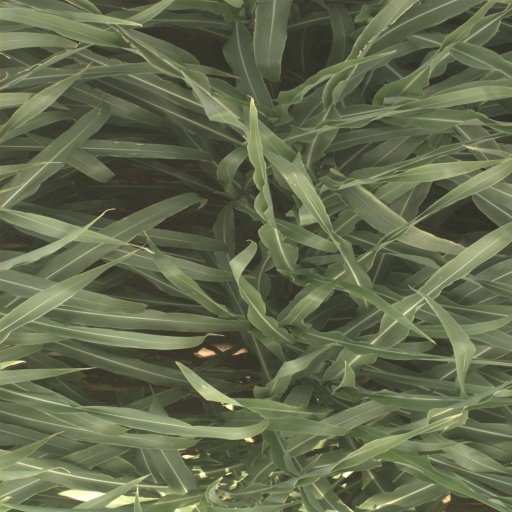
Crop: sorghum